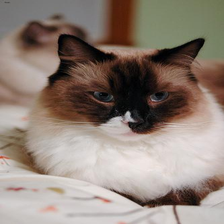
Species: cat
Breed: Ragdoll